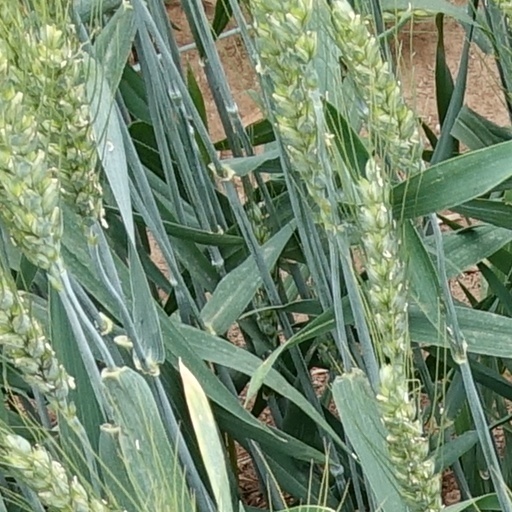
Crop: wheat